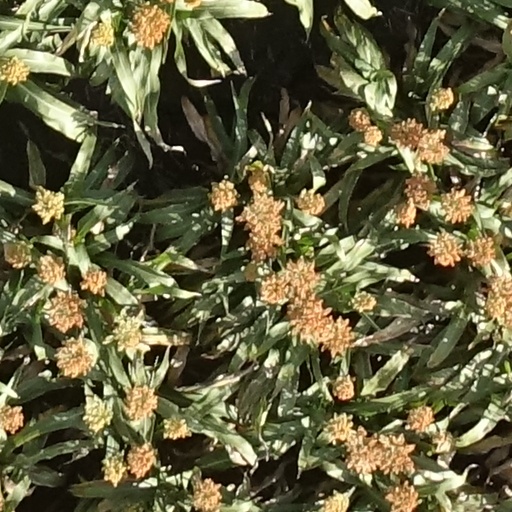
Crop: sorghum